Sandor Earl

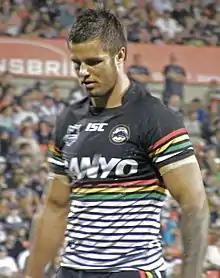
Earl playing for the Penrith Panthers

The following season, he signed for the Penrith Panthers and was named the club's top rookie player. His 2010 season was capped by scoring a spectacular try in the finals against the Canberra Raiders, cartwheeling towards the try line and planting the ball over it while his body was suspended over the sideline. However, Penrith lost the match and were knocked out of the finals the following week, losing to Earl's old club, the Sydney Roosters.